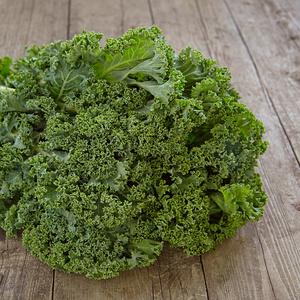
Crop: unknown
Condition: cabbage